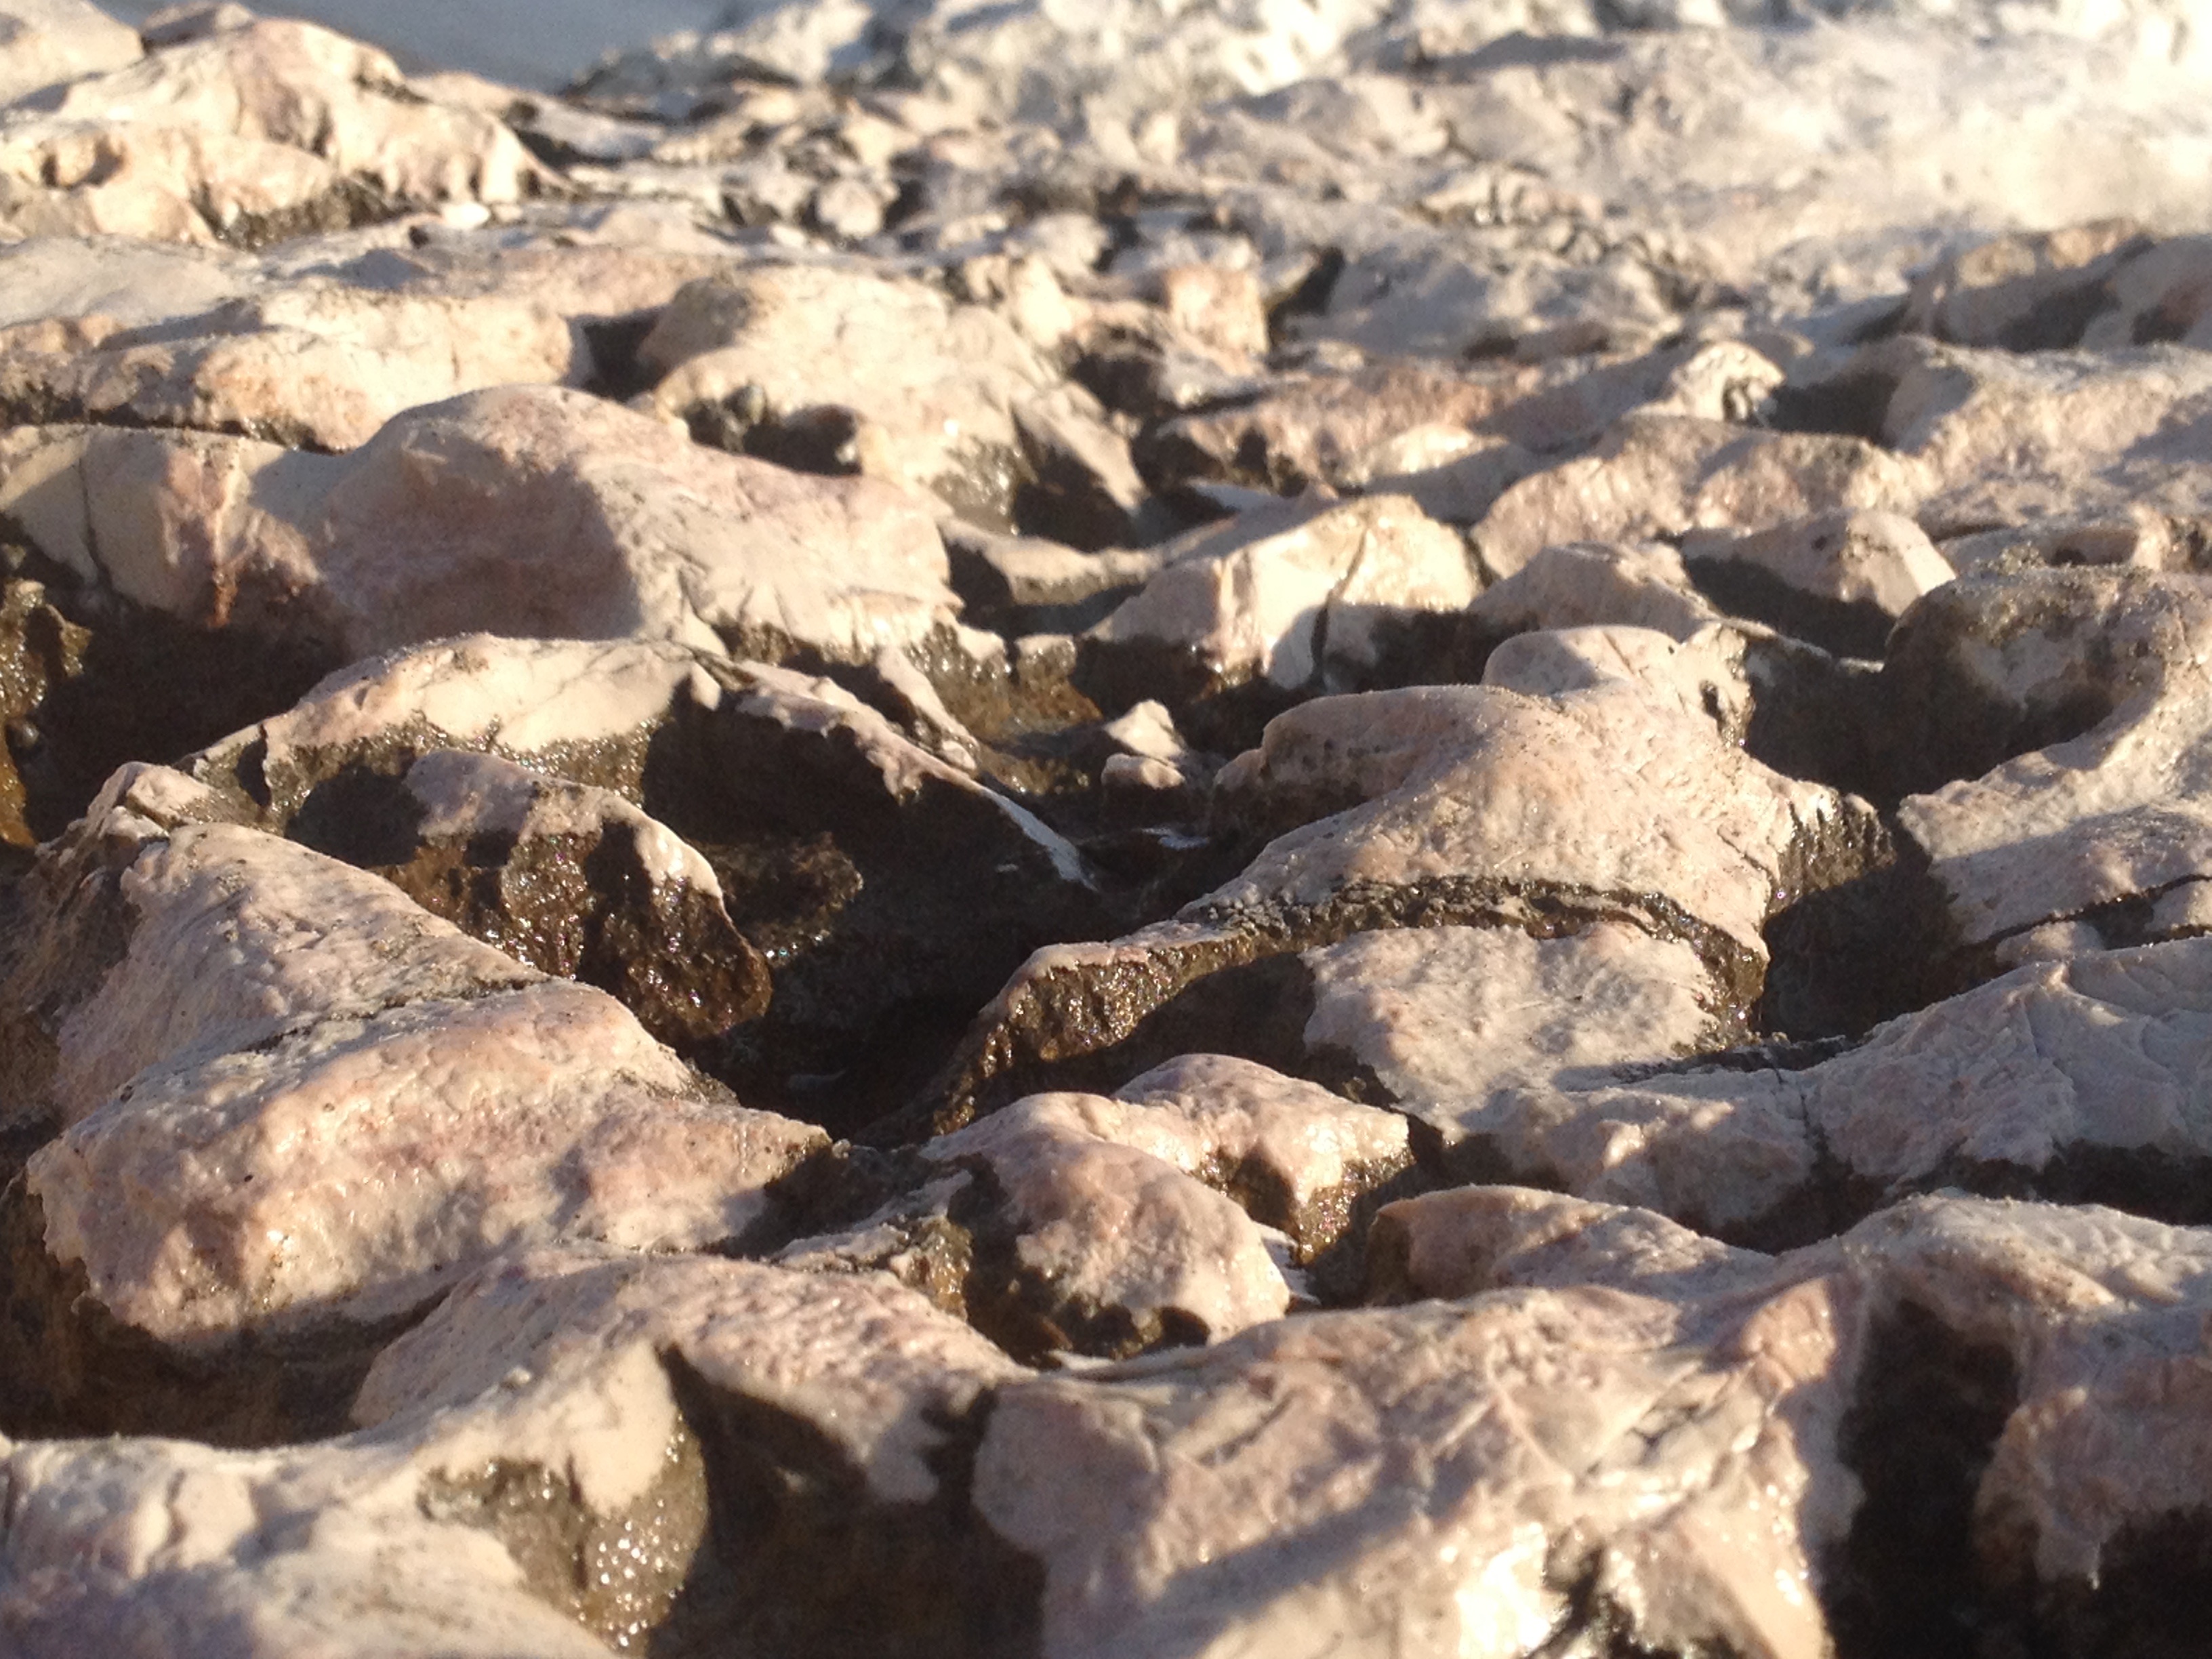
beach, water, rock, soil, rocks, geology, boulder, sassi